Bad Impulse

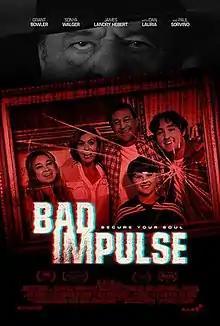
Film poster

Bad Impulse is a 2020 American horror film directed by Michelle Danner and starring Grant Bowler, Sonya Walger, James Landry Hébert, Dan Lauria and Paul Sorvino.